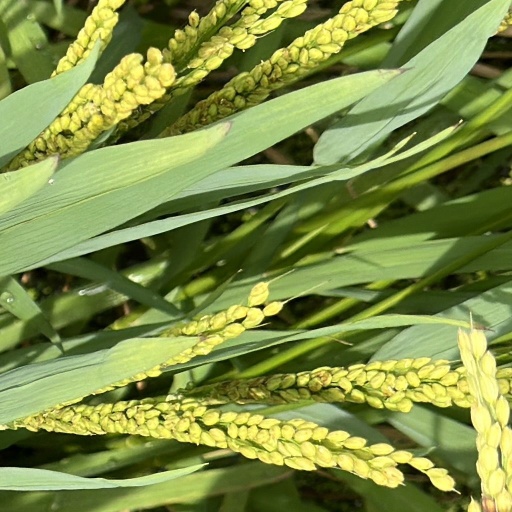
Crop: rice